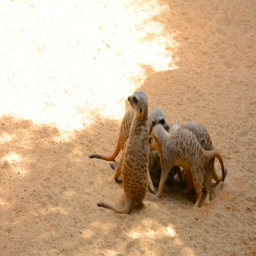
group of biological species playing on the ground